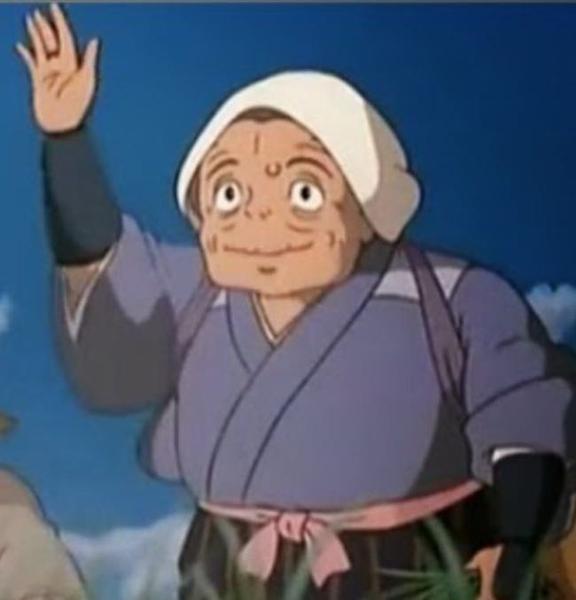
回答: さつきちゃんの代役出来ます。セリフ覚えてるんで。